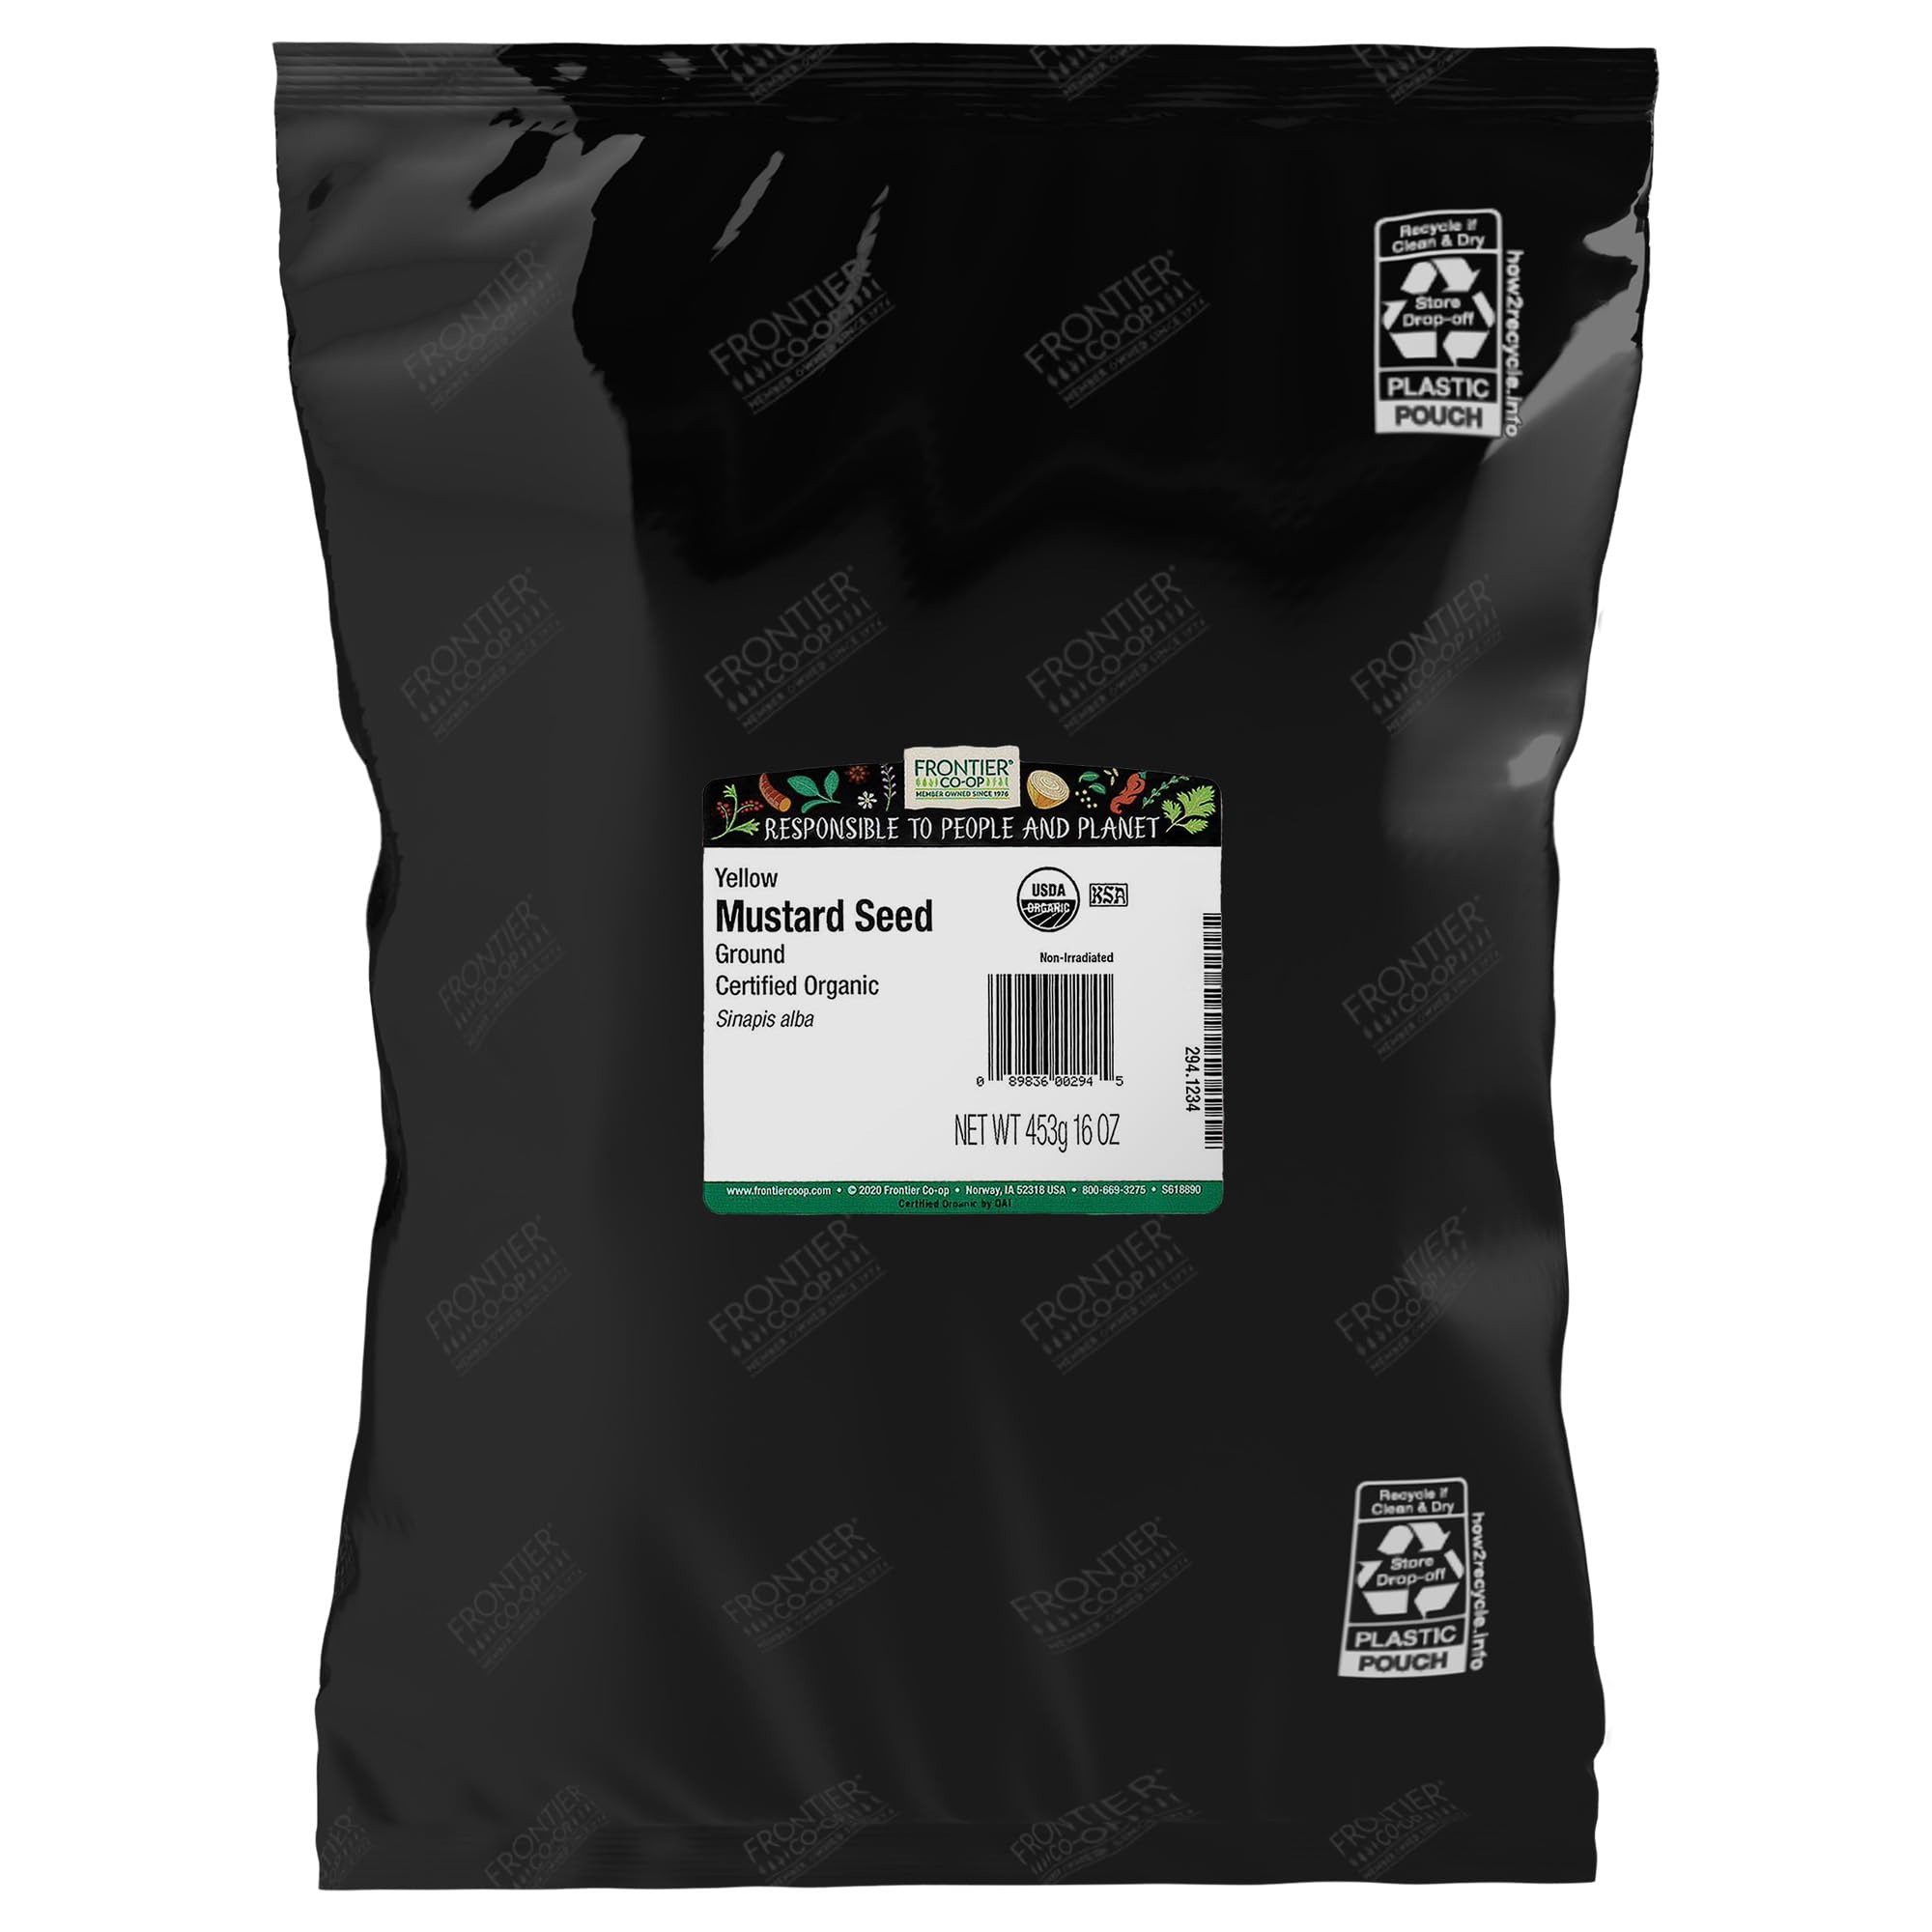
Item Name: Frontier Mustard Seed, Yellow Mustard Powder Certified Organic, 16 Ounce Bag
Bullet Point 1: Organic ground mustard seed for hot, tangy flavor in condiments and other savory recipes
Bullet Point 2: Certified Organic, Non-GMO Verified, Kosher
Bullet Point 3: Non-Irradiated
Bullet Point 4: Frontier is a member owned co-op, responsible to people and planet
Value: 16.0
Unit: Ounce

Price: 10.2